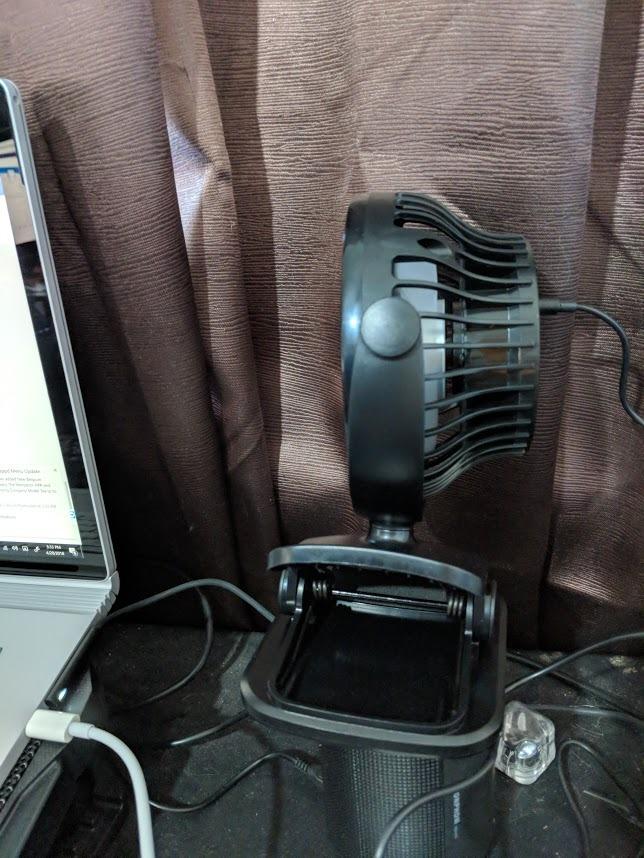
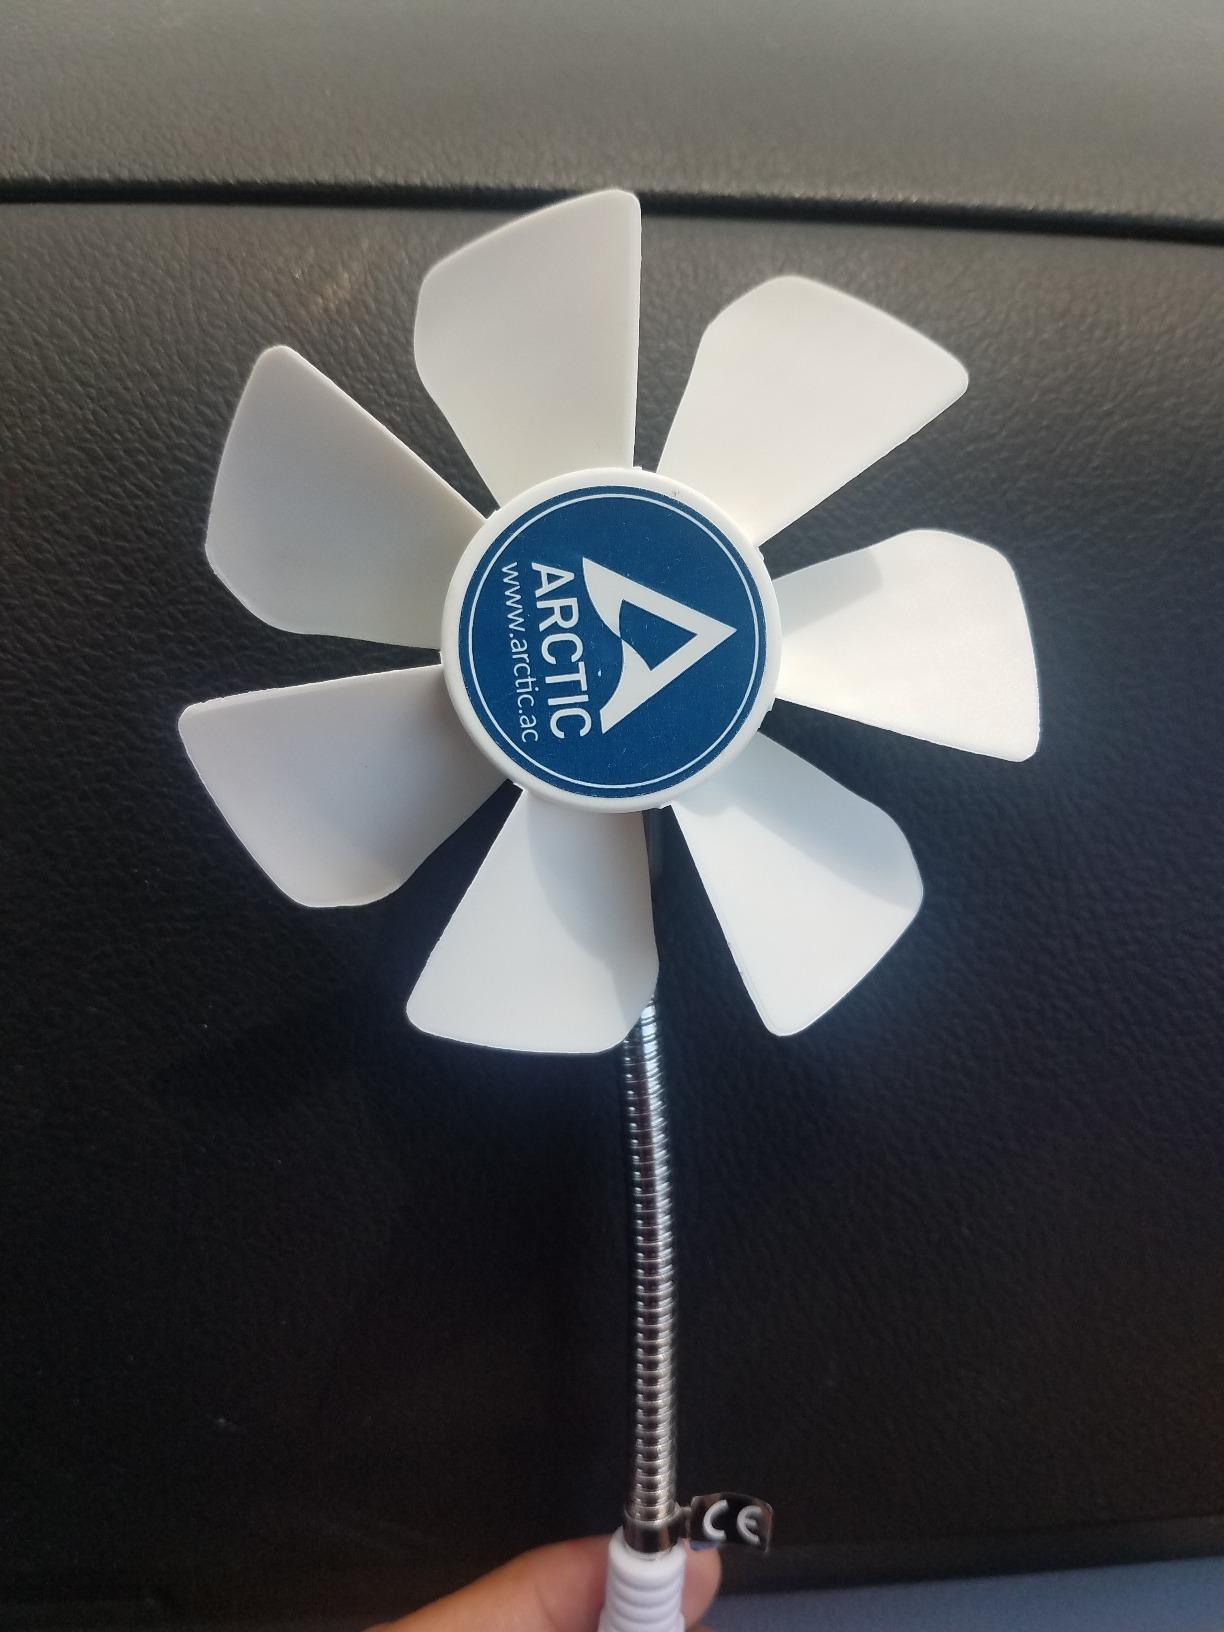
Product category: fan
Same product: no